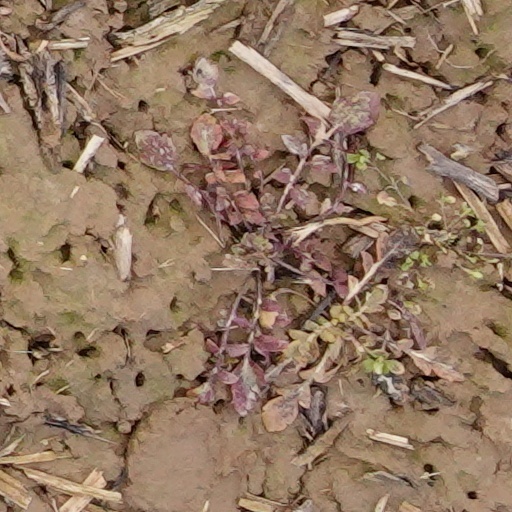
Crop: wheat